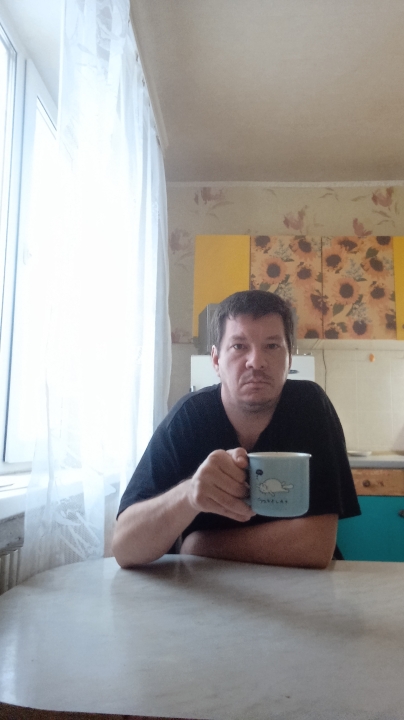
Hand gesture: no_gesture